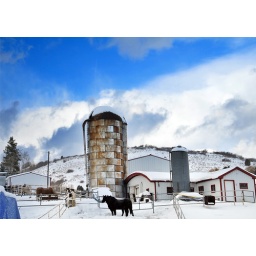
farm in mountain green utah